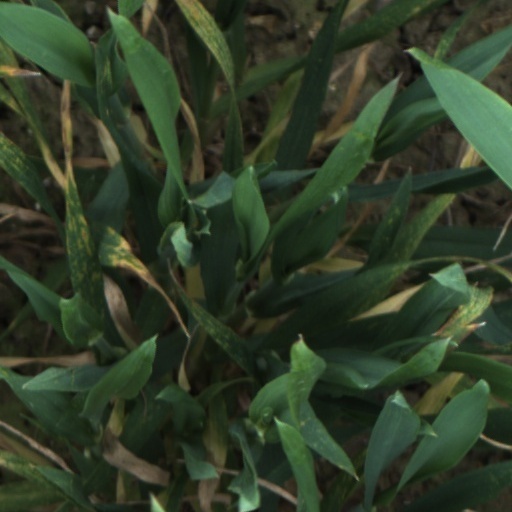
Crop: wheat